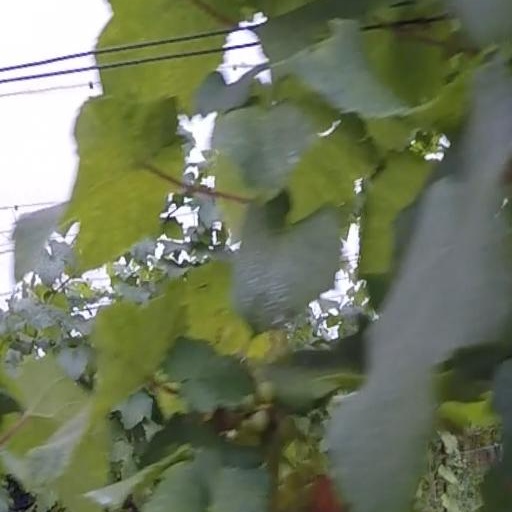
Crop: grape